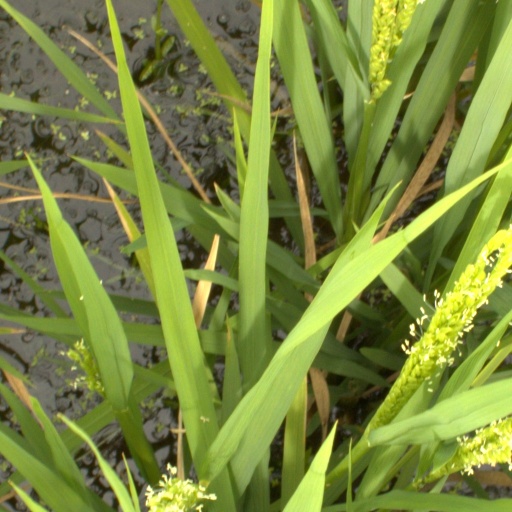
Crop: rice